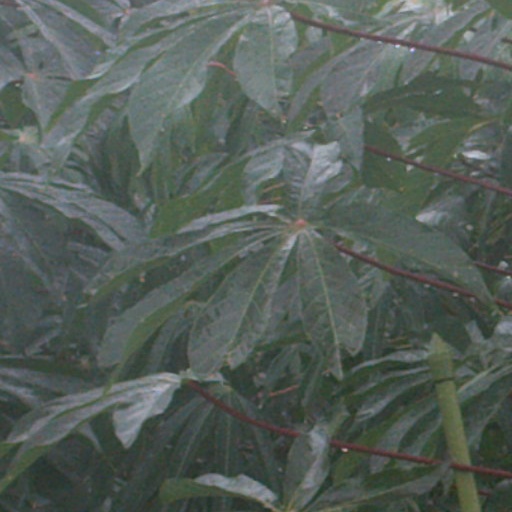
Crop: cassava